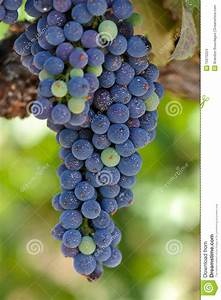
Label: grape